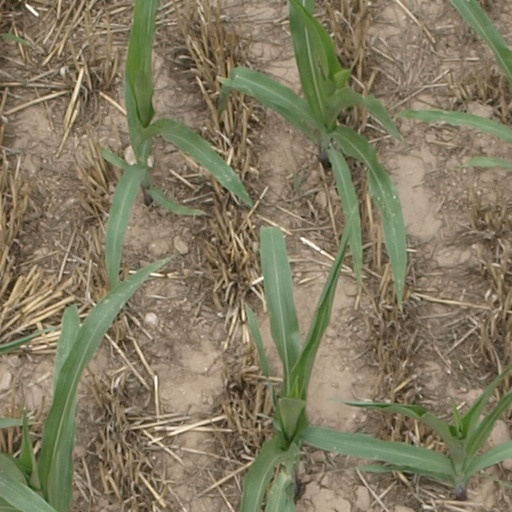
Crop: maize; corn